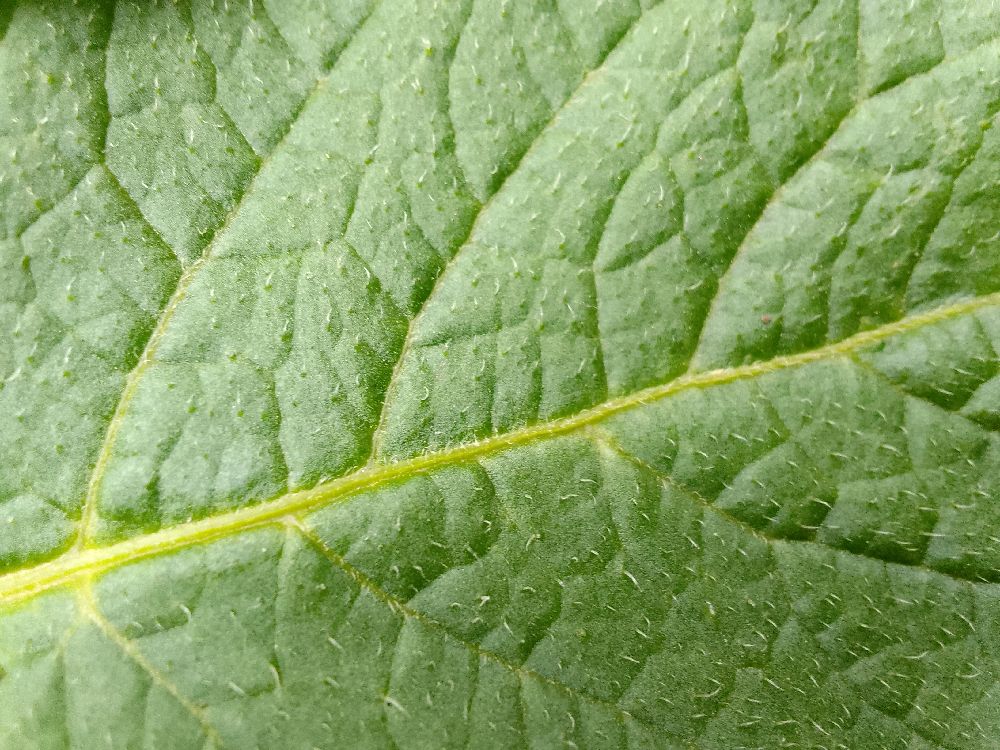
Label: Healthy